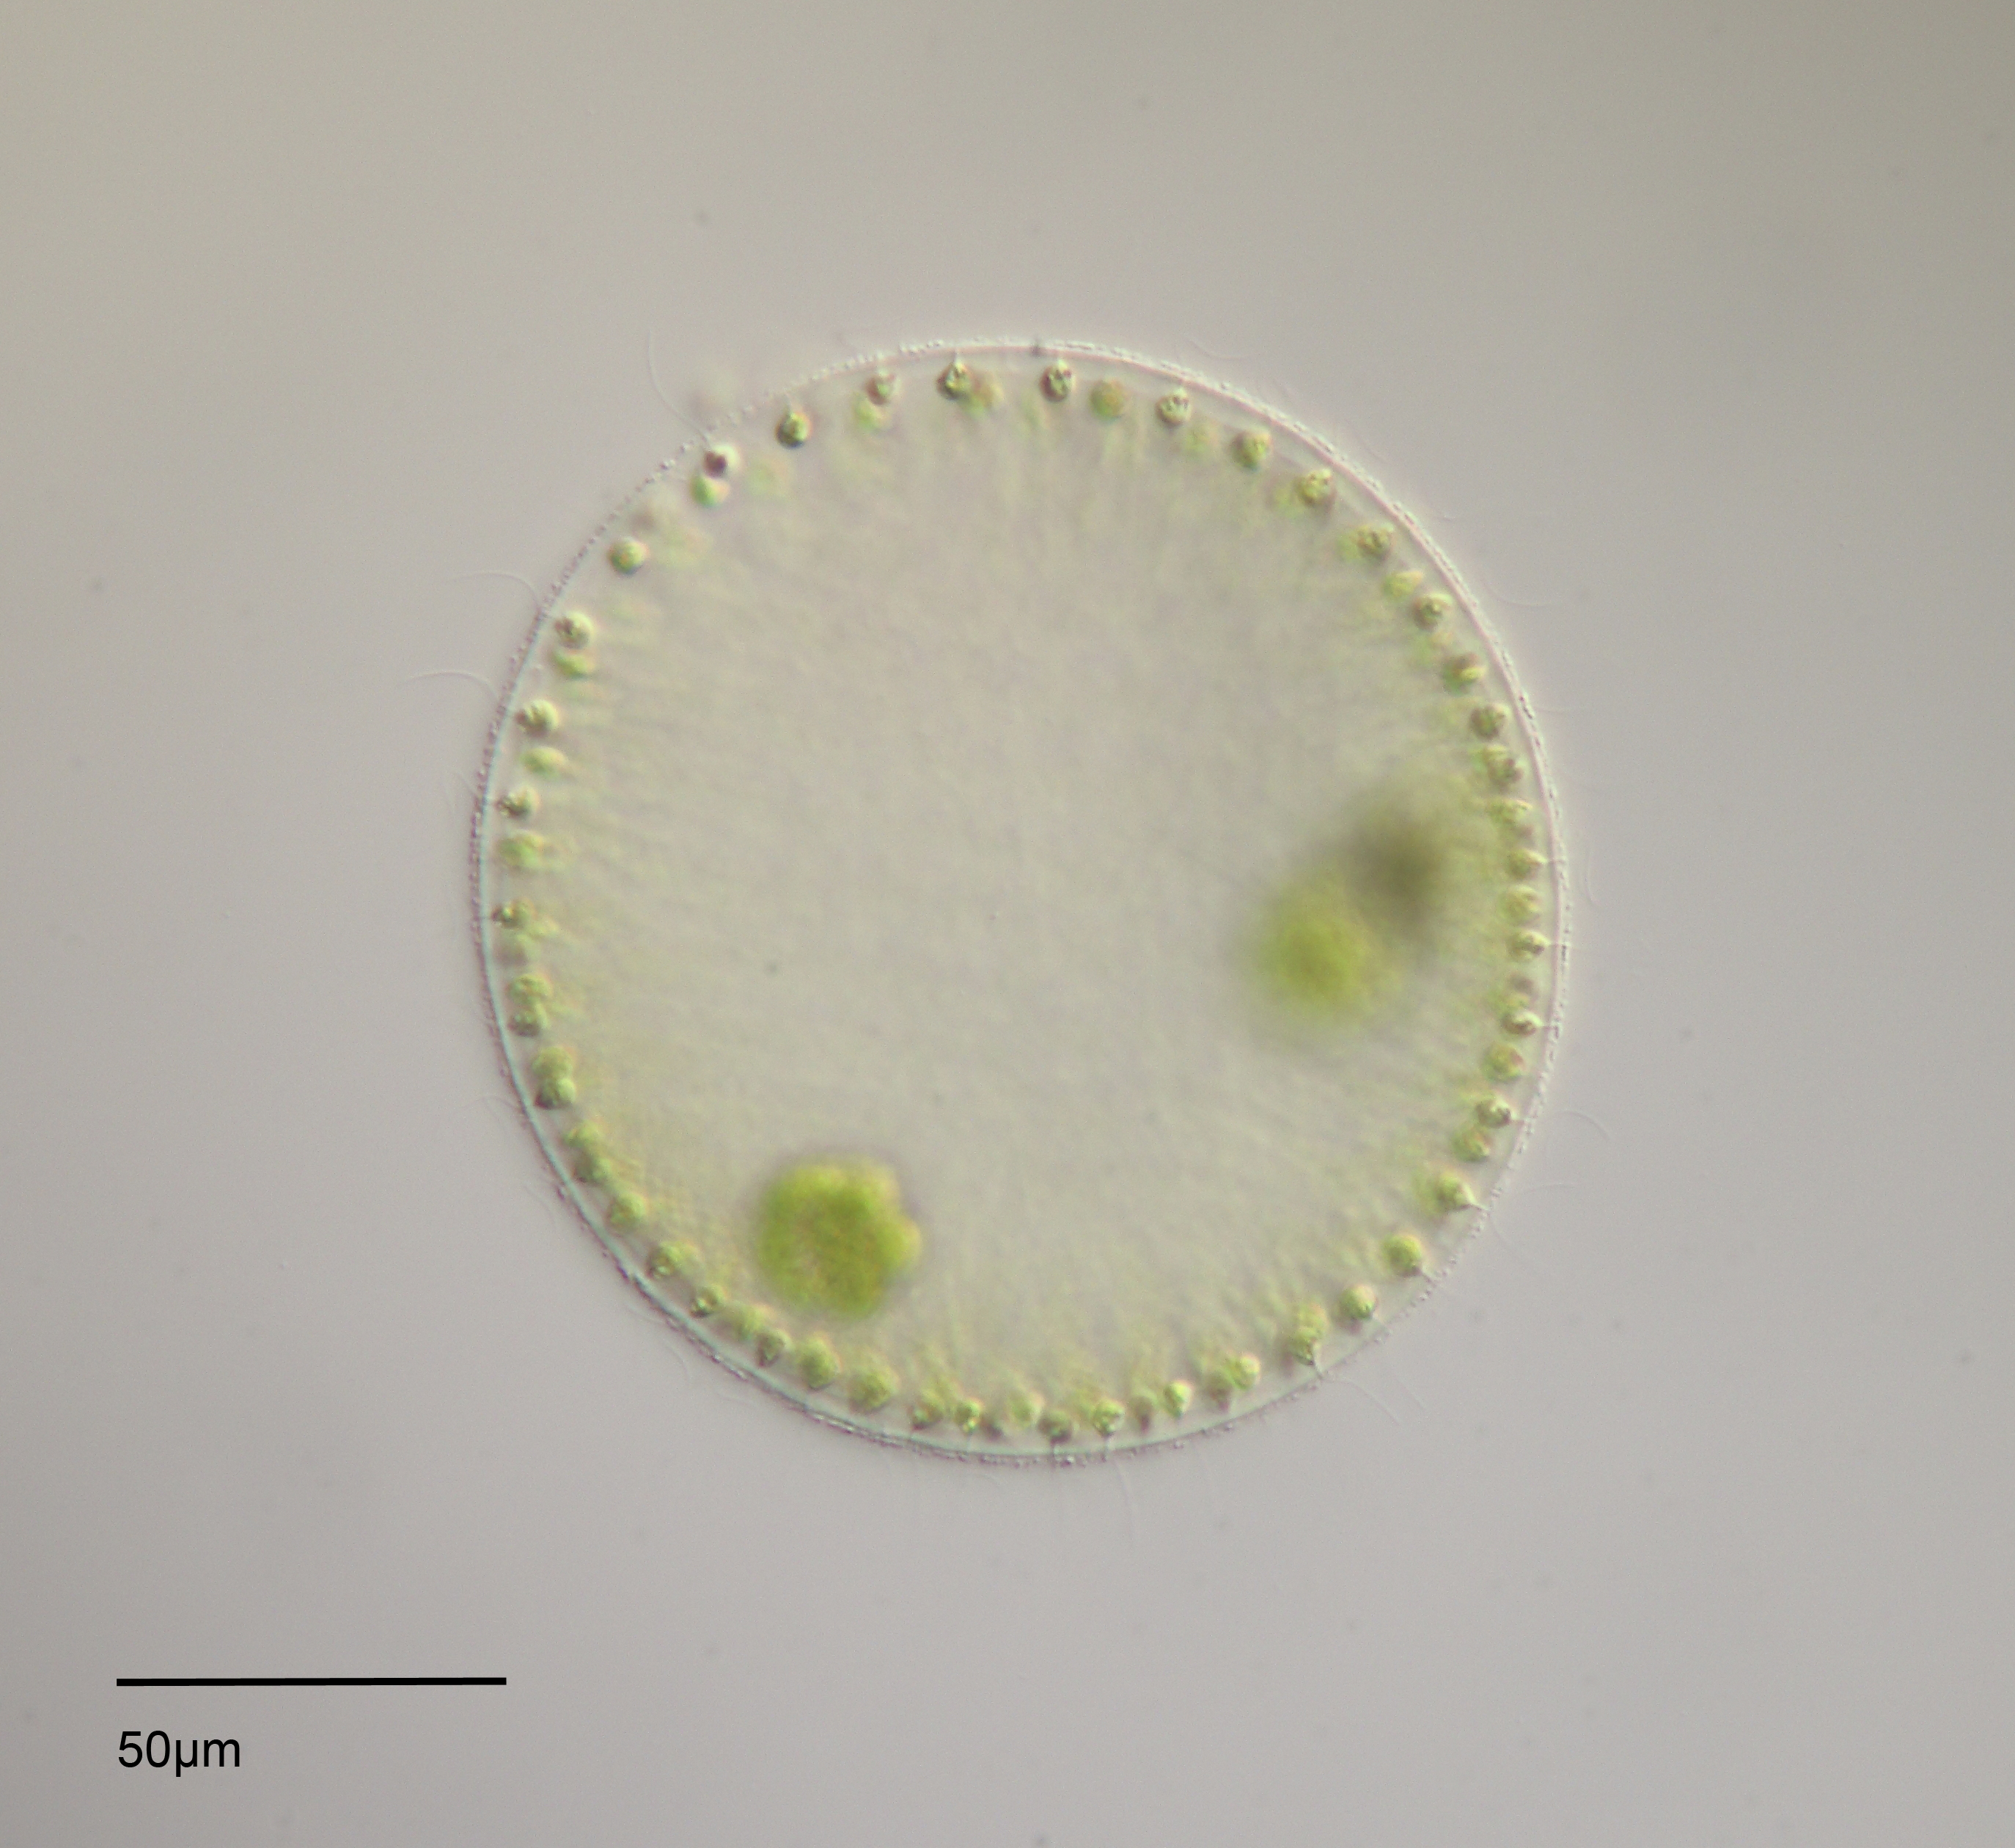
leaf, green, micro, circle, mikro, shape, protist, protisten, einzeller, protozoa, protozoen, protozoe, plankton, mikroskop, mikrofotografie, mikrofoto, microscop, microphotography, infusorien, unicelluar, dishware